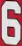
Number: 6